Igor Crnadak

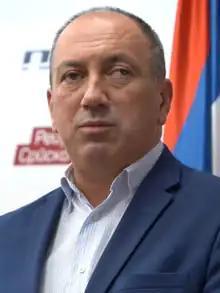
Crnadak in 2023

Igor Crnadak (born 28 July 1972) is a Bosnian Serb politician who served as Minister of Foreign Affairs from 2015 to 2019. He has been serving as member of the National Assembly of Republika Srpska since 2019.